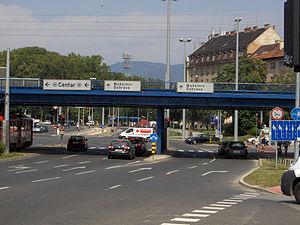
Le fin de sud de Avenue de Pavao Šubić en Zagreb (Croatie). On regarde le nord. Русский: Южний конец Проспекта Павла Шубича в Загребе (Хорватия), смотрим на север. Српски / srpski: Јужни крај Авеније Павла Шубића у Загребу, поглед на север.